Santa Vittoria, Monteleone Sabino

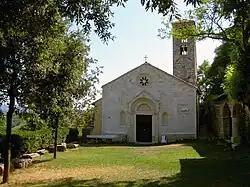
Sanctuary of Santa Vittoria

Santa Vittoria (Saint Victoria) is a Romanesque-style, Roman Catholic church located outside of the town of Monteleone Sabino, on the road to Rocca Sinibalda, in the province of Rieti, region of Lazio, Italy.